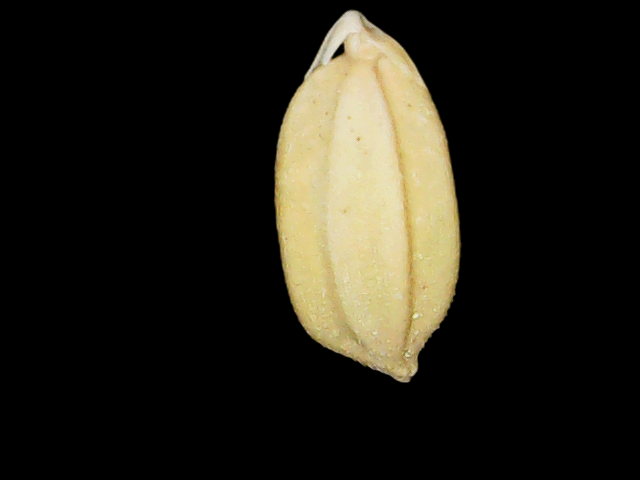
Rice variety: Binadhan08